Kupala Night

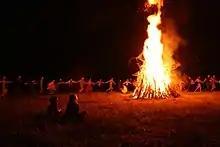
Kupala bonfire

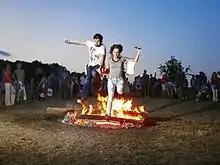
Couple jumping over a bonfire in Pyrohiv, Ukraine

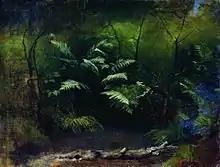
Isaac I. Levitan, "Paporotniki u vody", 1895

The main feature of the Kupala Night is the cleansing bonfires. The youths would bring down a huge amount of brushwood from all over the village and set up a tall pyramid, with a pole in the middle, on which was placed a wheel, a barrel of tar, a horse or cow skull (Polesia), etc. According to Tatyana Agapkin and Lyudmila Vinogradova, the symbol of a tall pole with a wheel attached to it generally correlated with the universal image of the world tree.